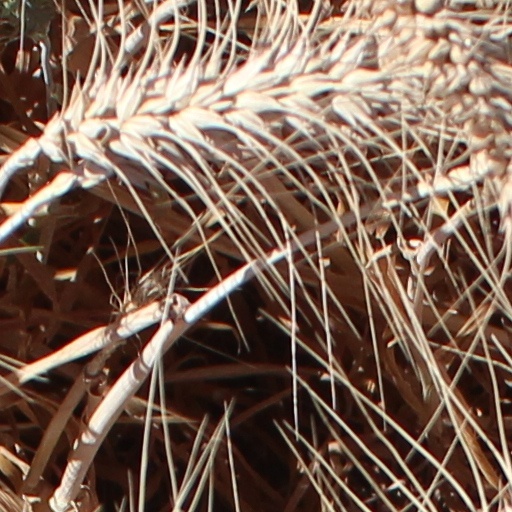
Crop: wheat